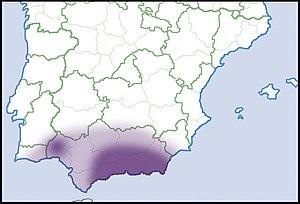
Repartition en Europe, niveau de connaissance de 2012. Description de la source en français Italiano: Distribuzione in Europa, livello di conoscenza del 2012. Descrizione della fonte in italiano Português: Distribuição na Europa, nível de conhecimento de 2012. Descrição da fonte em português Čeština: Distribuce v Evropě, úroveň znalostí v roce 2012 Polski: Dystrybucja w Europie, poziom wiedzy z 2012 roku Русский: Распространение в Европе, уровень знаний в 2012 году